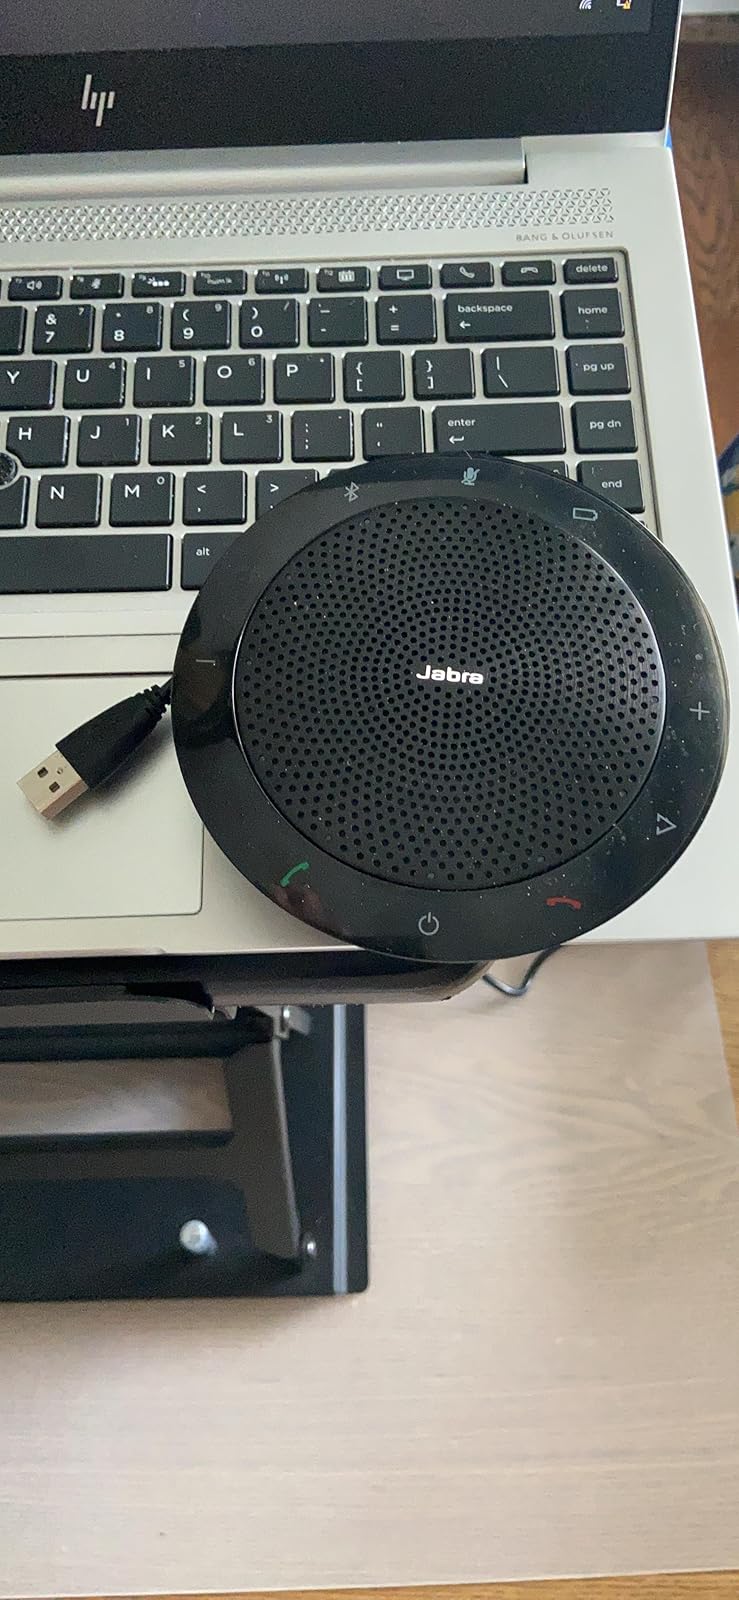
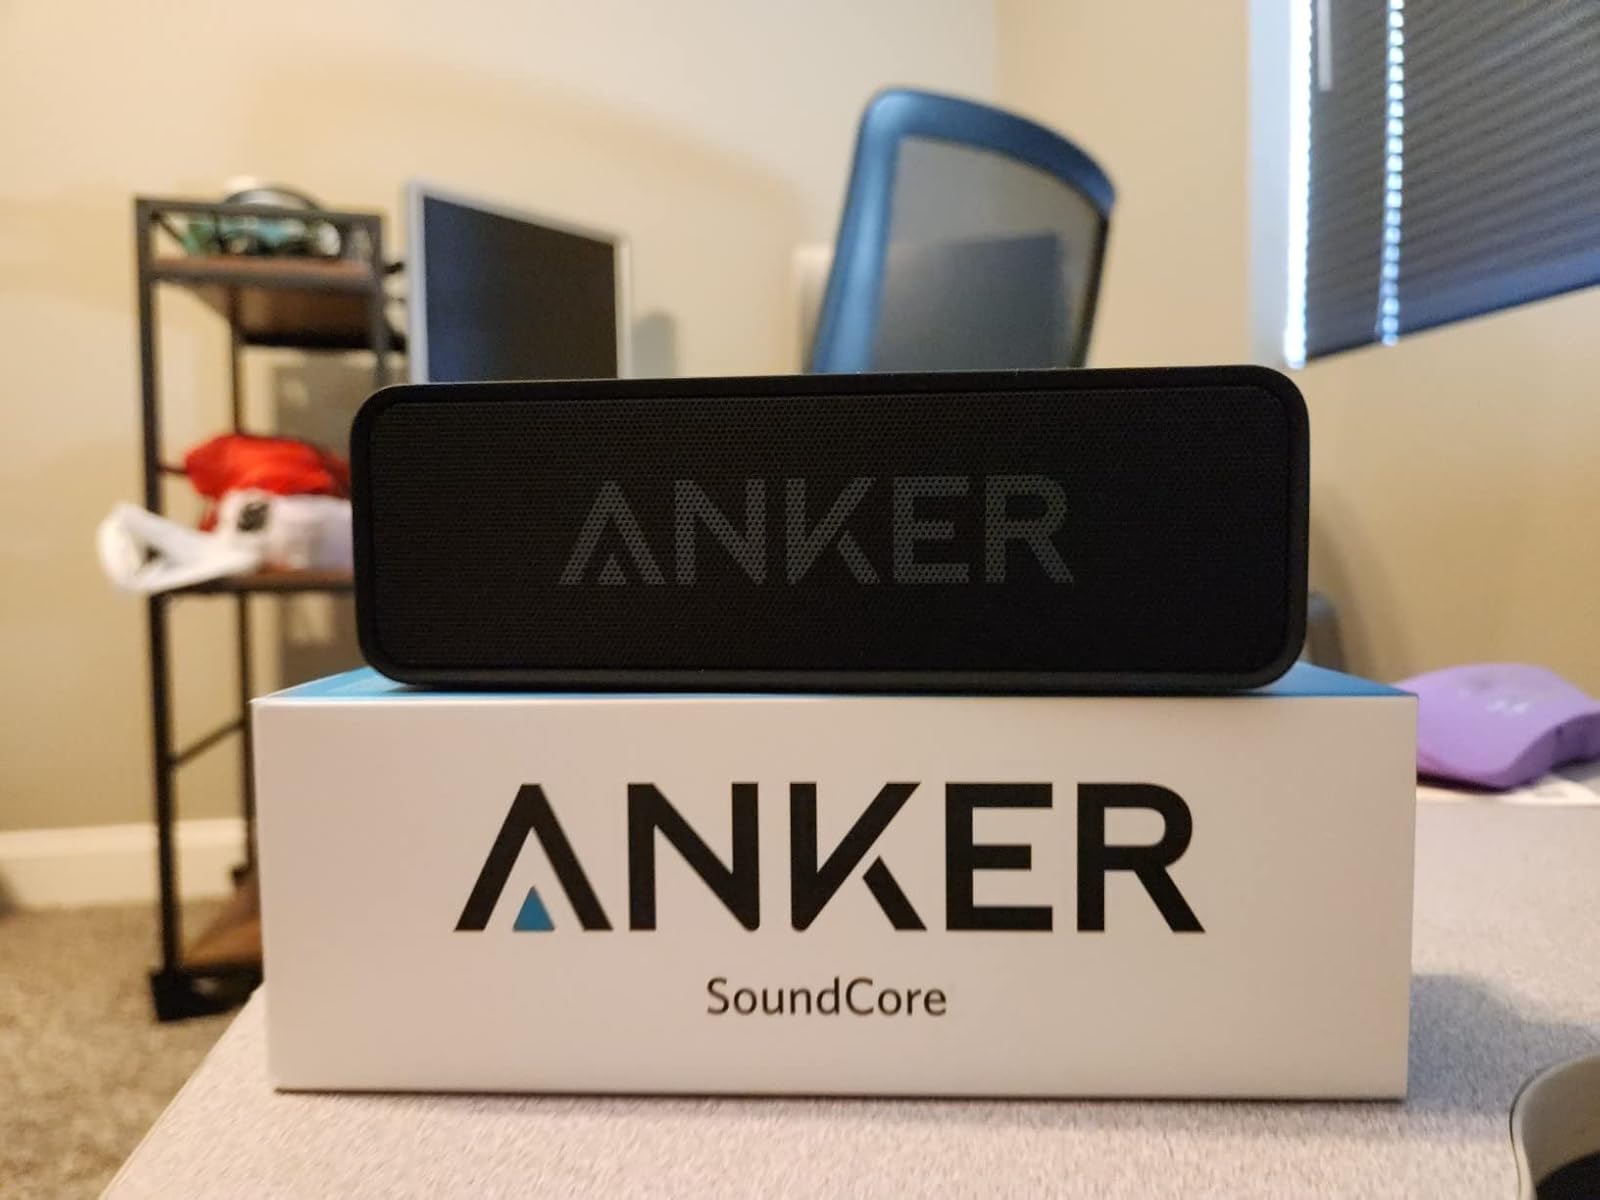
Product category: speaker
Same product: no